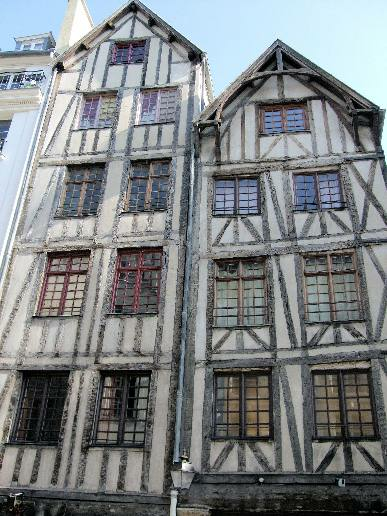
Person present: No